Farrars Creek, Queensland

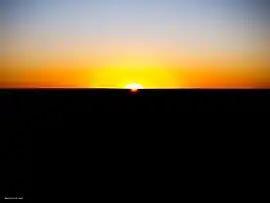
Sunset from Davenport Road, Farrars Creek, 2015

Farrars Creek is an rural locality in the Shire of Barcoo, Queensland, Australia. In the , Farrars Creek had "no people or a very low population".